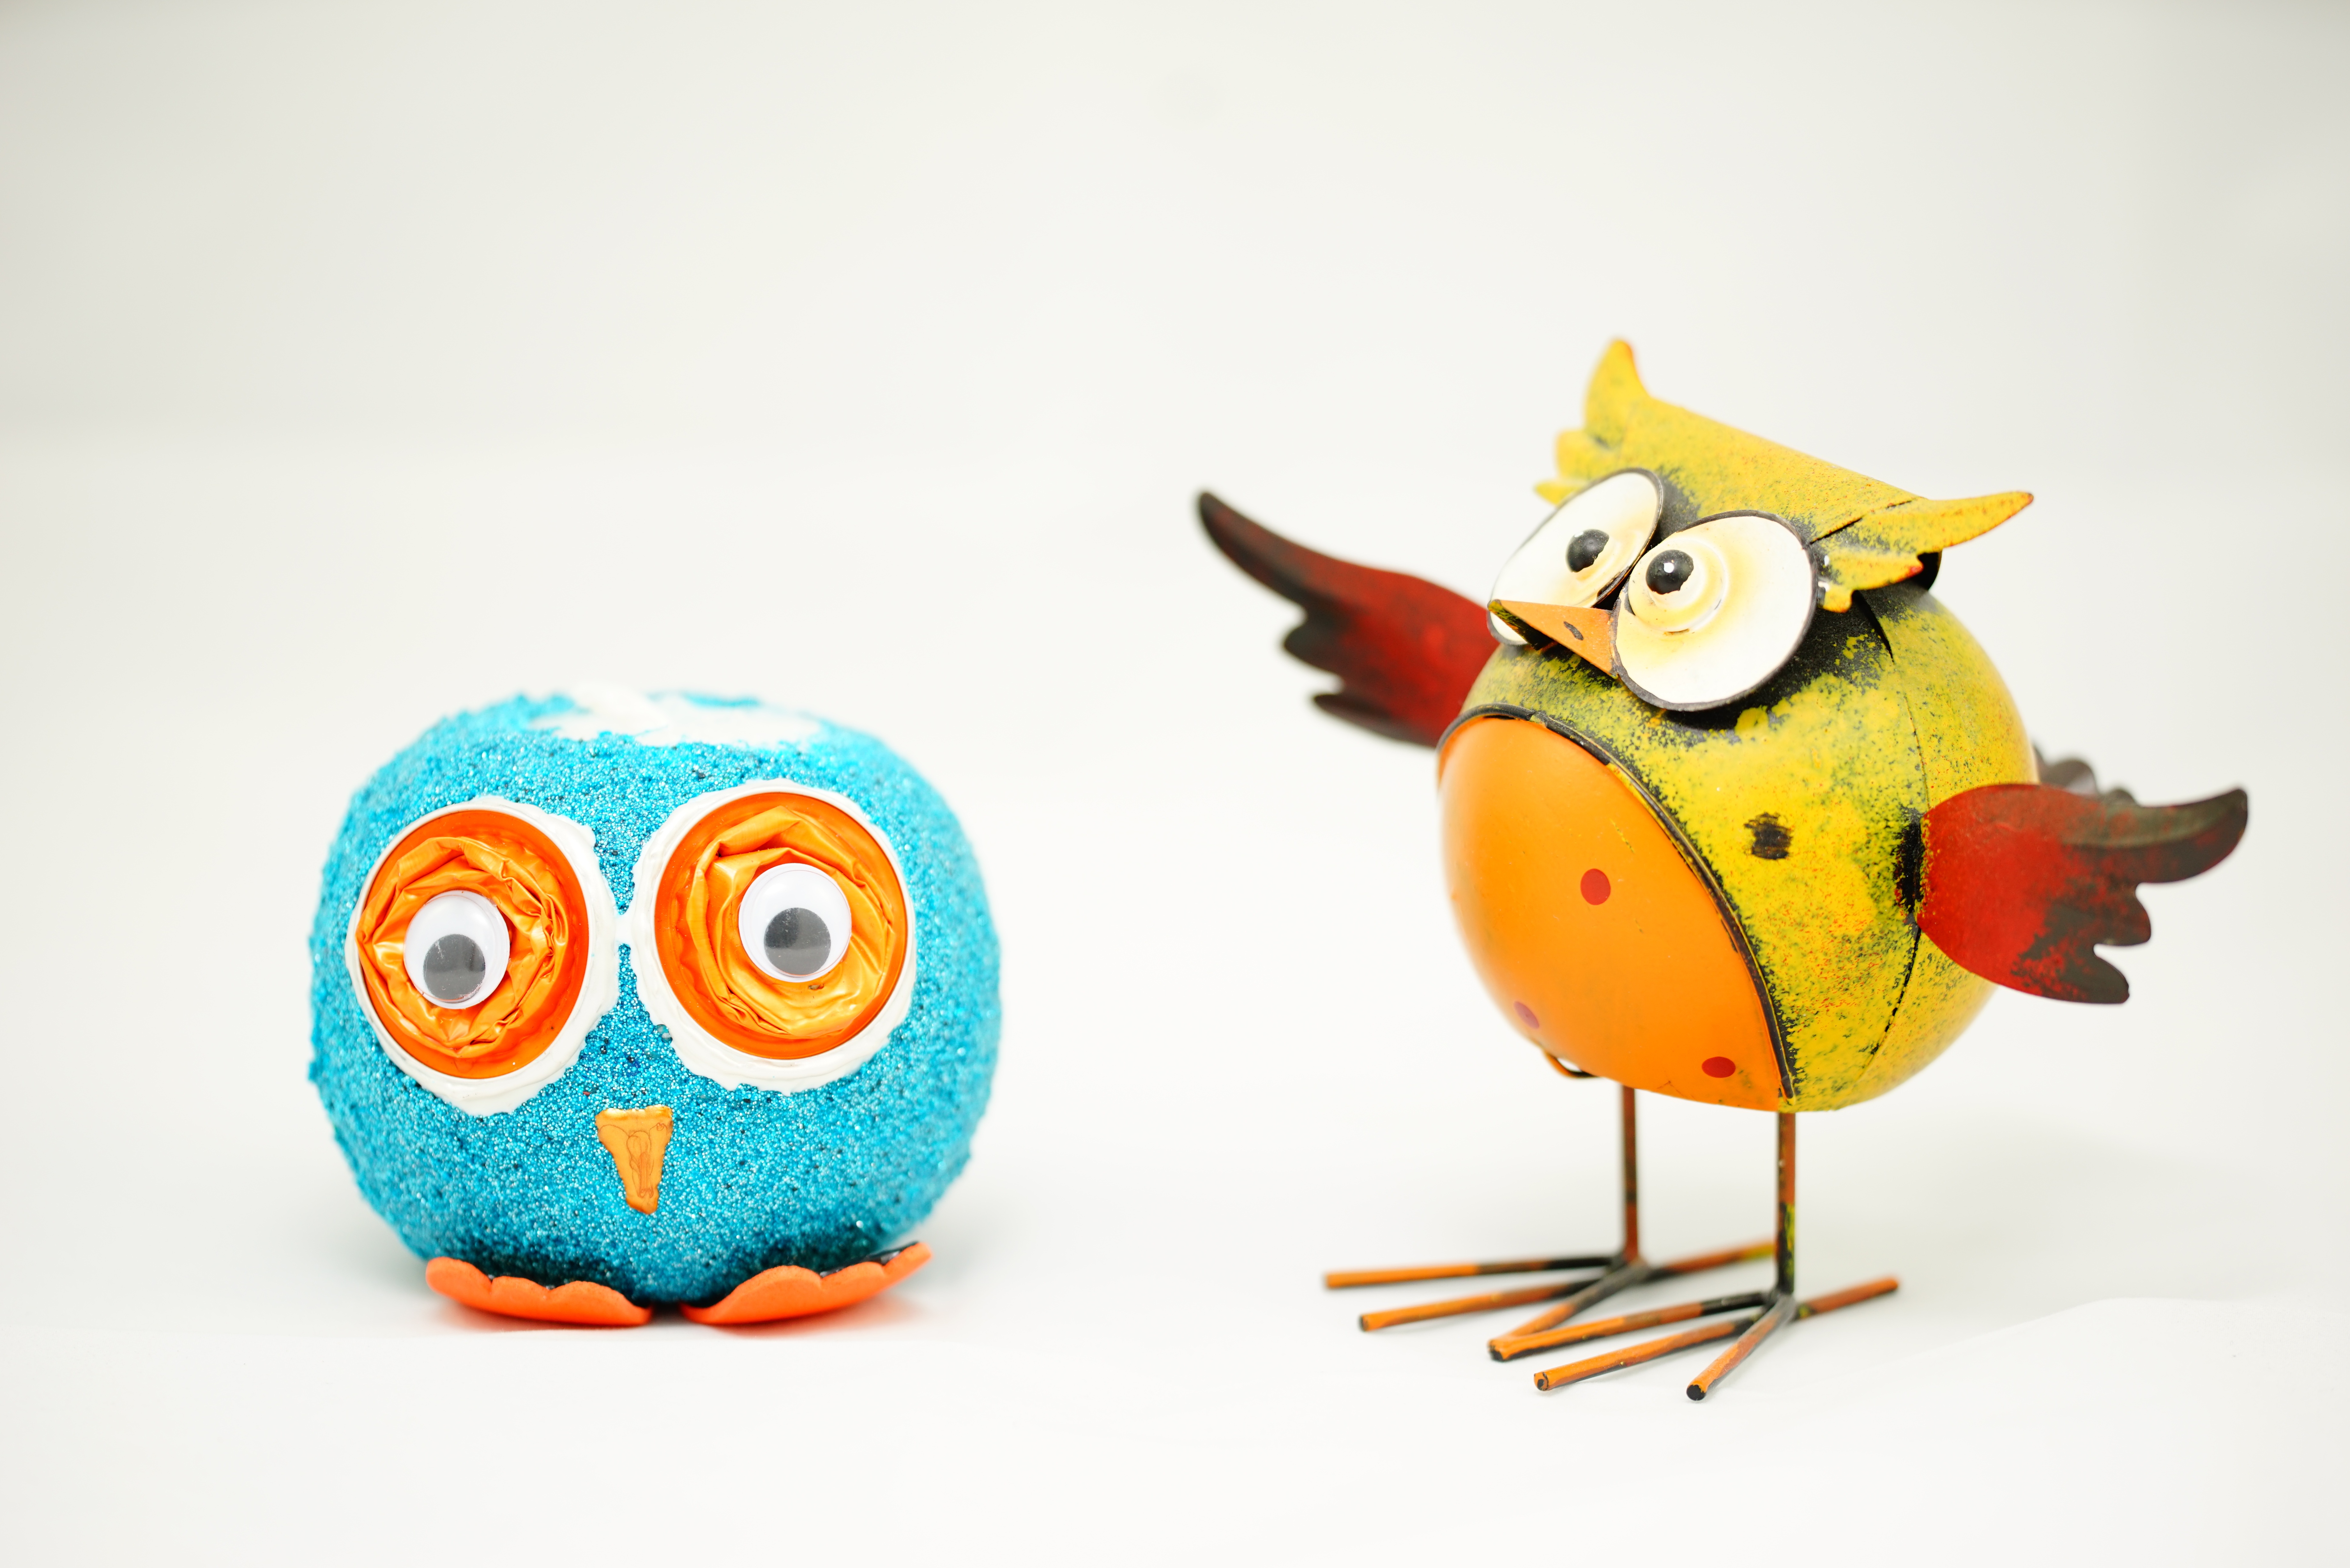
bird, sweet, animal, cute, decoration, color, colorful, toy, owl, deco, eyes, art, illustration, decorative, funny, painted, bill, cartoon, tinker, stuffed toy, encapsulate, iron owl